Le Plaisir

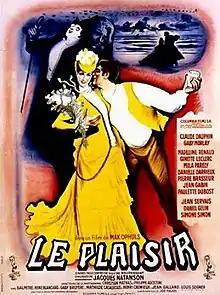
Theatrical release poster

Le Plaisir (English title, House of Pleasure) is a 1952 French comedy-drama anthology film by German-born film director Max Ophüls (1902–1957) adapting three short stories by Guy de Maupassant — "" (1889), "La Maison Tellier" (1881), and "" (1883).